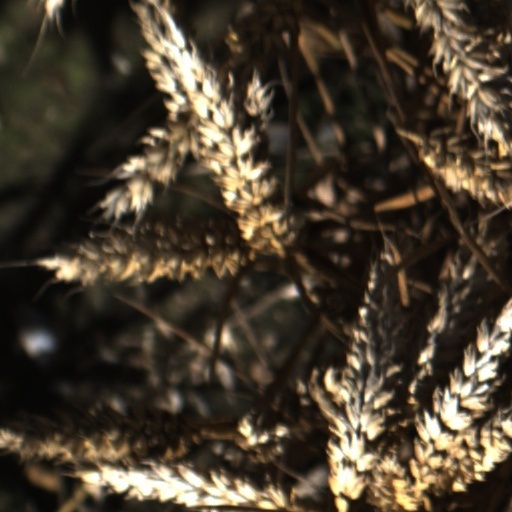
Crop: wheat